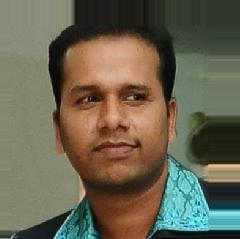
Age: 34